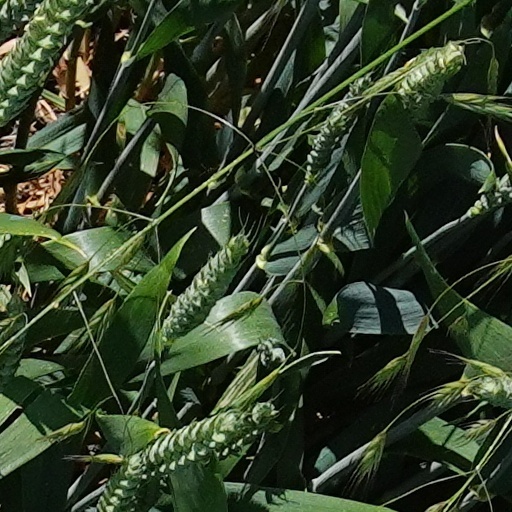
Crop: wheat